Jefferies-Crabtree House

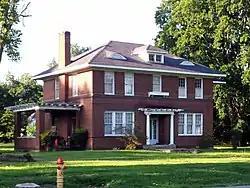

The Jefferies-Crabtree House is a historic house at 300 Jefferson Street in Clarendon, Arkansas. It is a two-story red brick structure, with a hip roof pierced by a central shed-roof dormer and a pair of eyebrow louvered attic vents. The front facade is symmetrically arranged, with tripled sash windows on either side of the center entrance, which is recessed and has a projecting narrow portico supported by slender round columns. The house was designed by Estes Mann whose practice was based in Memphis, Tennessee, and was built in 1923 for Alfred Jefferies, whose family owned mercantile and lumber businesses.